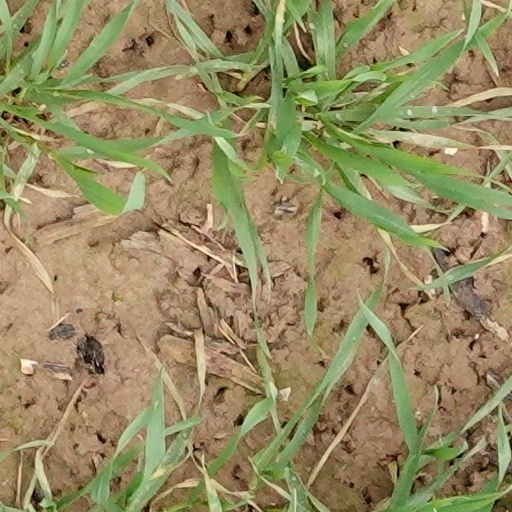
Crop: wheat